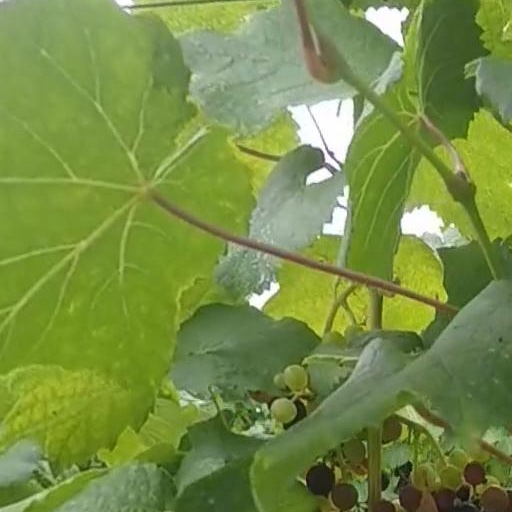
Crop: grape